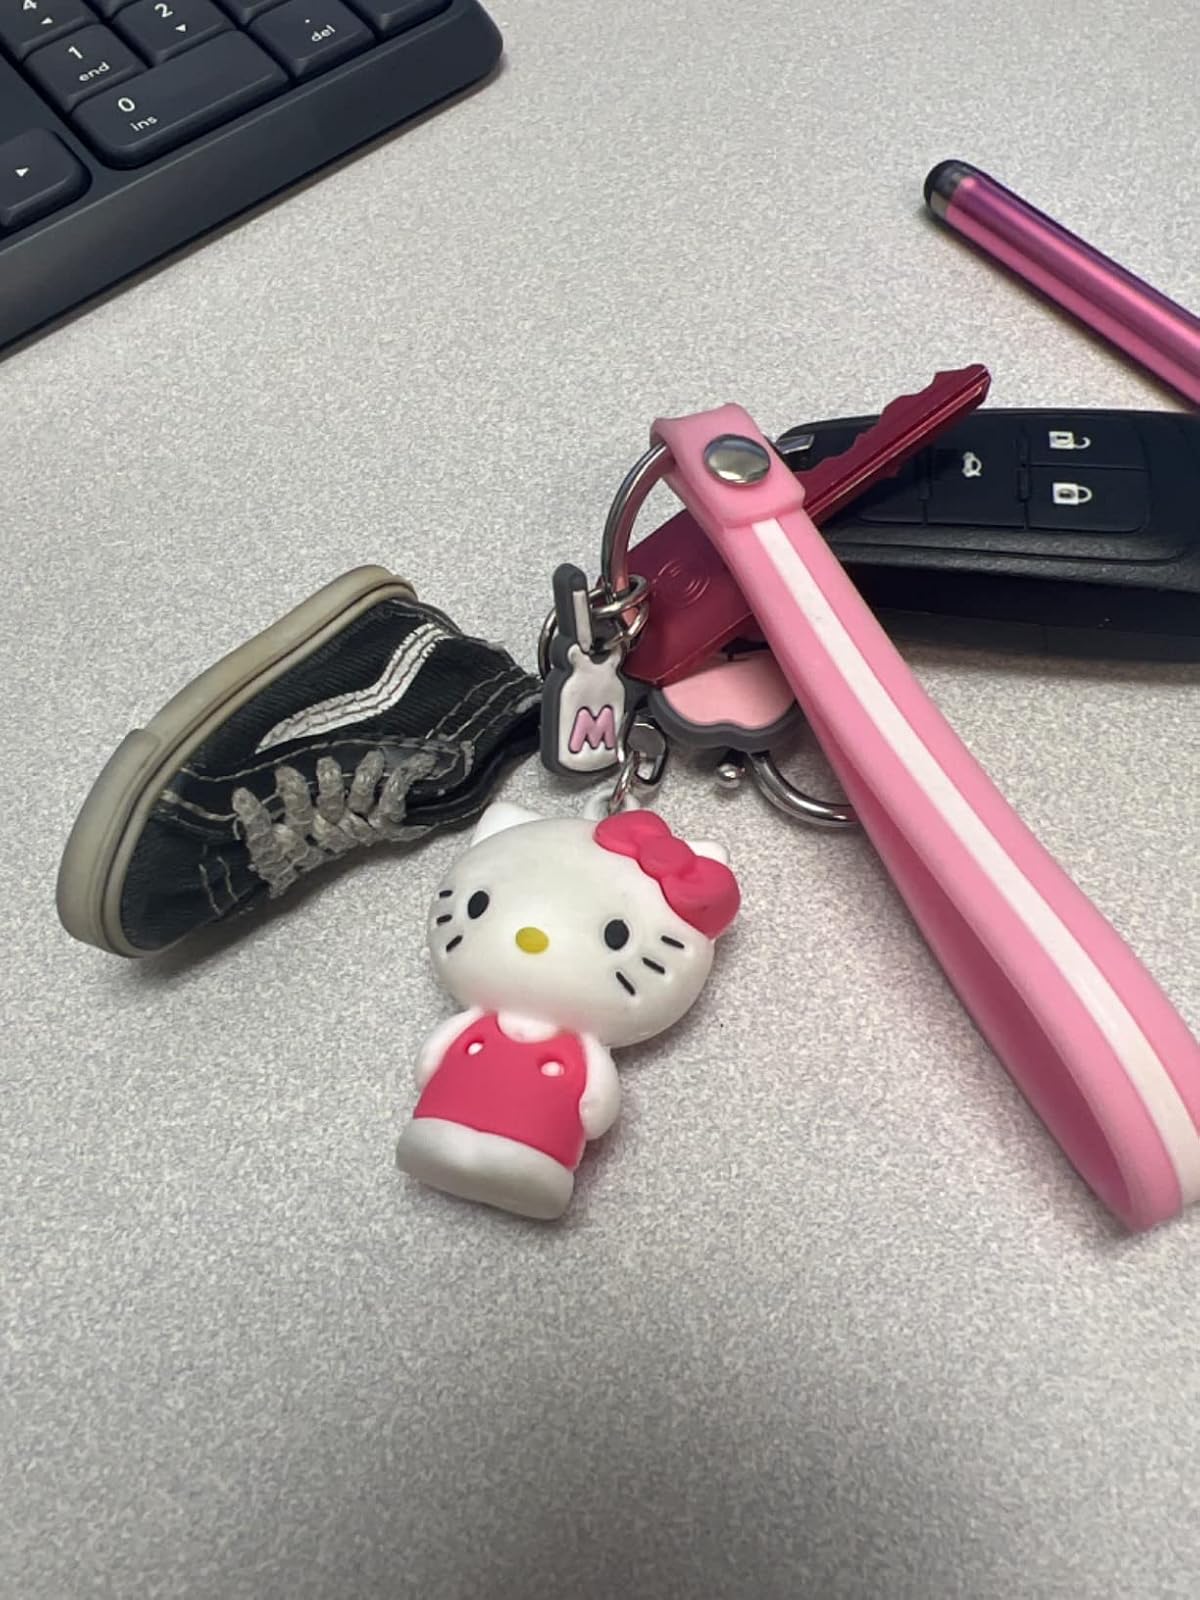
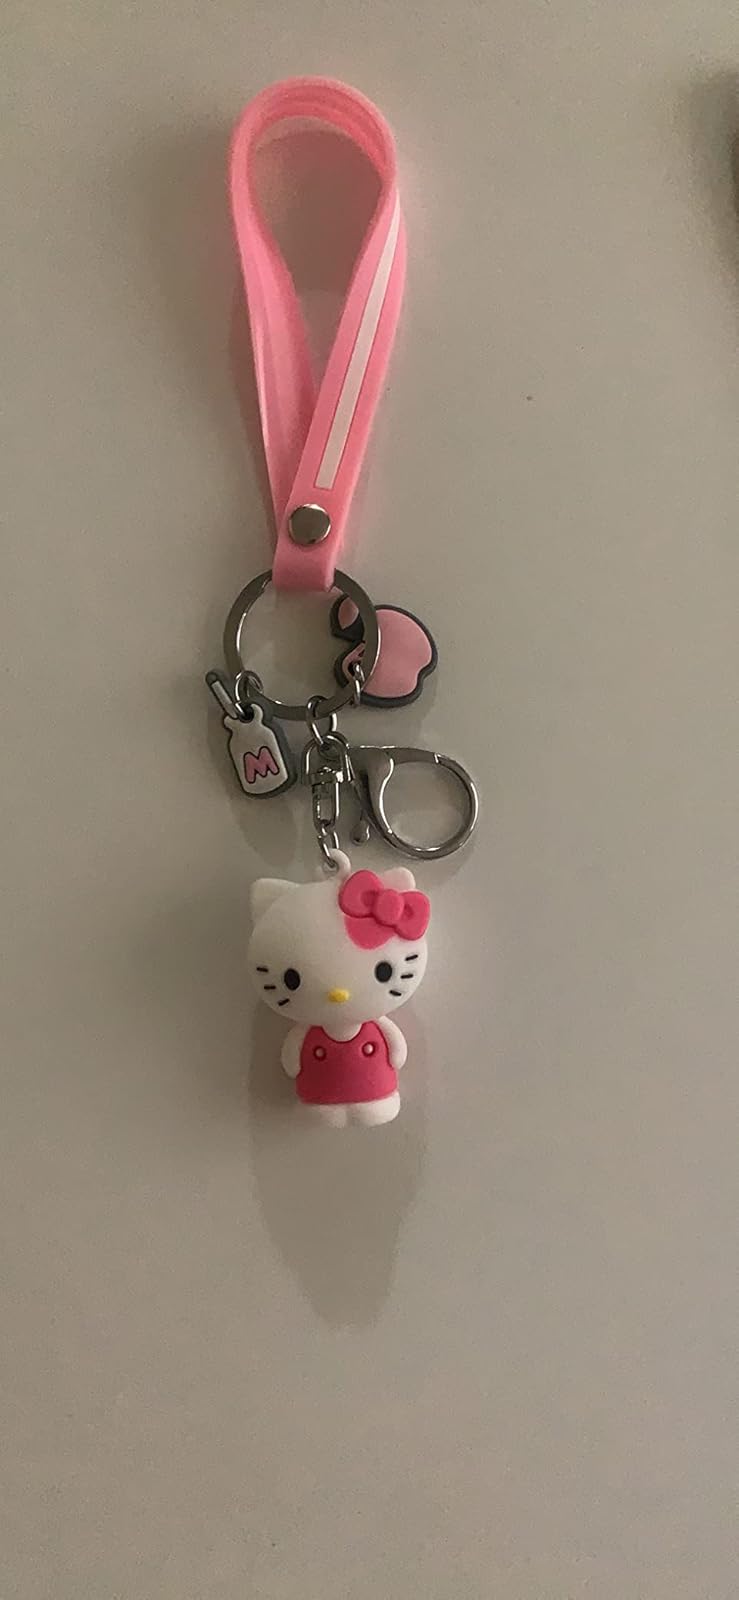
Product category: accessories_keychain
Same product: yes